Mars Climate Orbiter

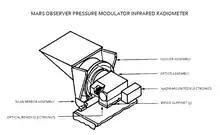
PMIRR diagram

The Pressure Modulated Infrared Radiometer (PMIRR) uses narrow-band radiometric channels and two pressure modulation cells to measure atmospheric and surface emissions in the thermal infrared and a visible channel to measure dust particles and condensates in the atmosphere and on the surface at varying longitudes and seasons. Its principal investigator was Daniel McCleese at JPL/CALTECH. Similar objectives were later achieved with "Mars Climate Sounder" on board "Mars Reconnaissance Orbiter". Its objectives: